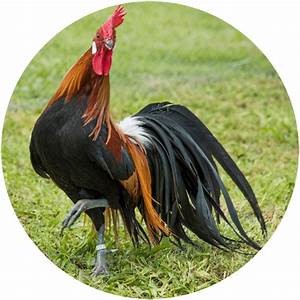
Label: chicken